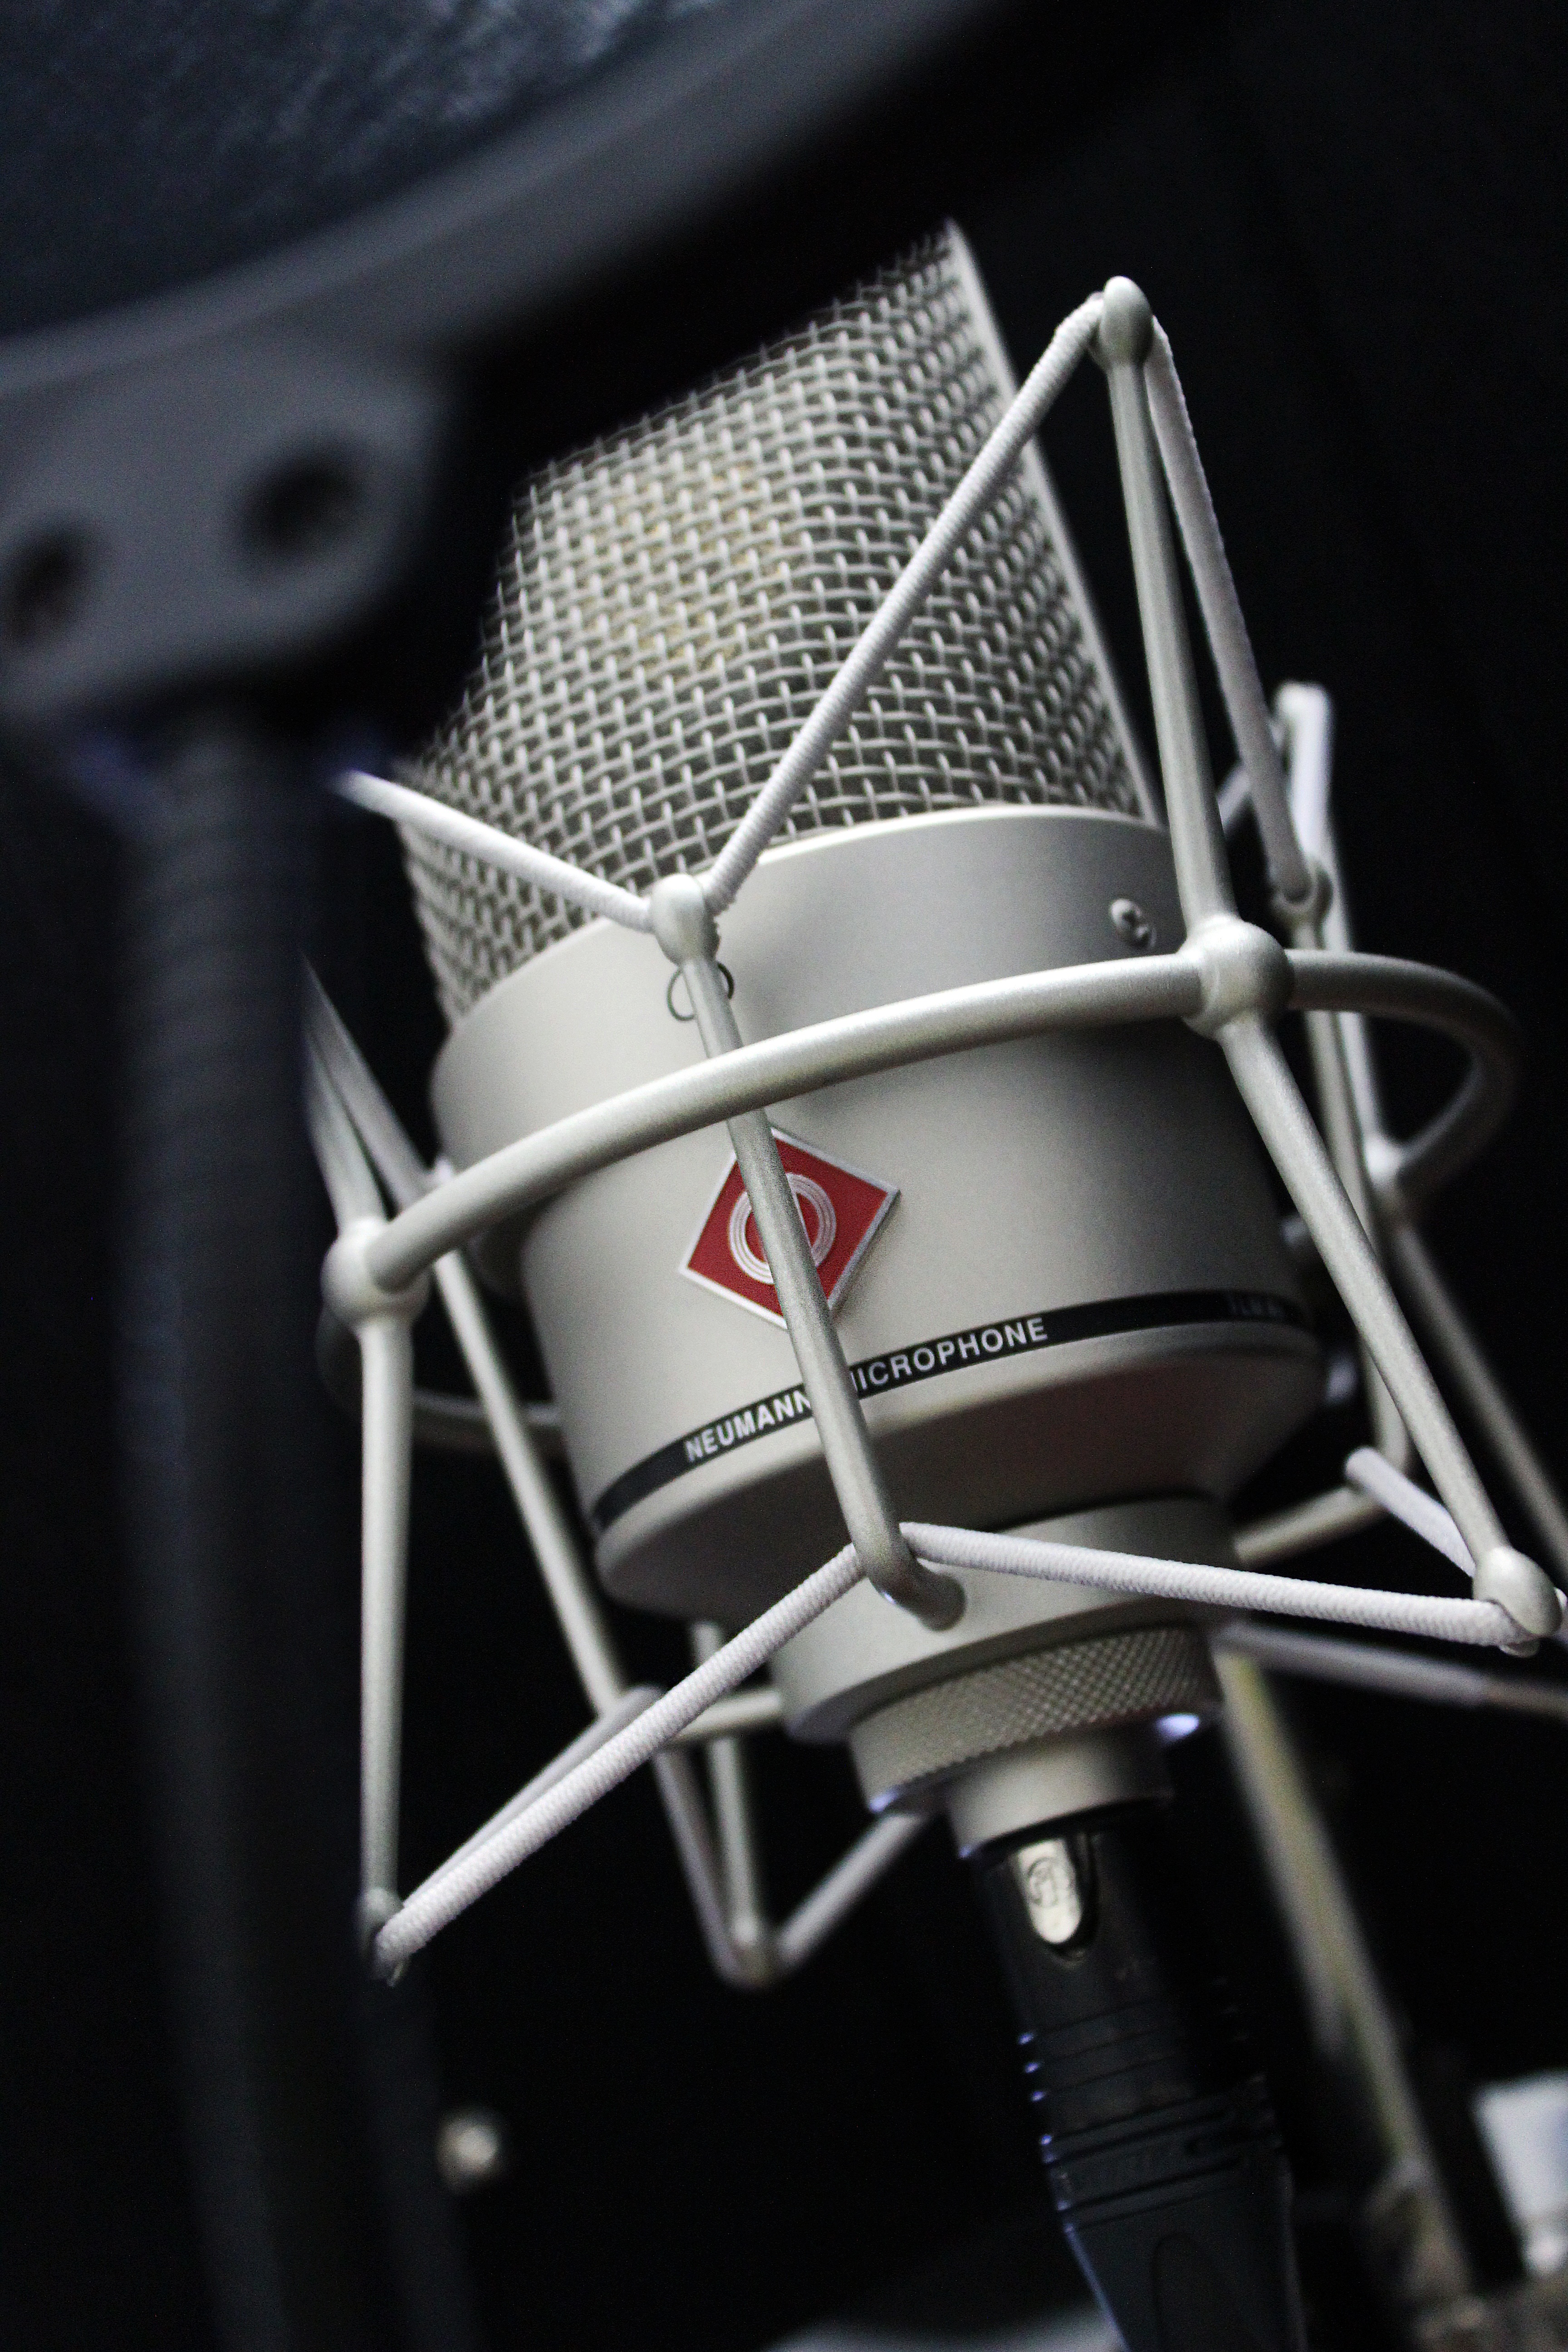
music, white, wheel, vehicle, equipment, instrument, microphone, mic, studio, black, audio, musical, sound, audio equipment, football equipment and supplies